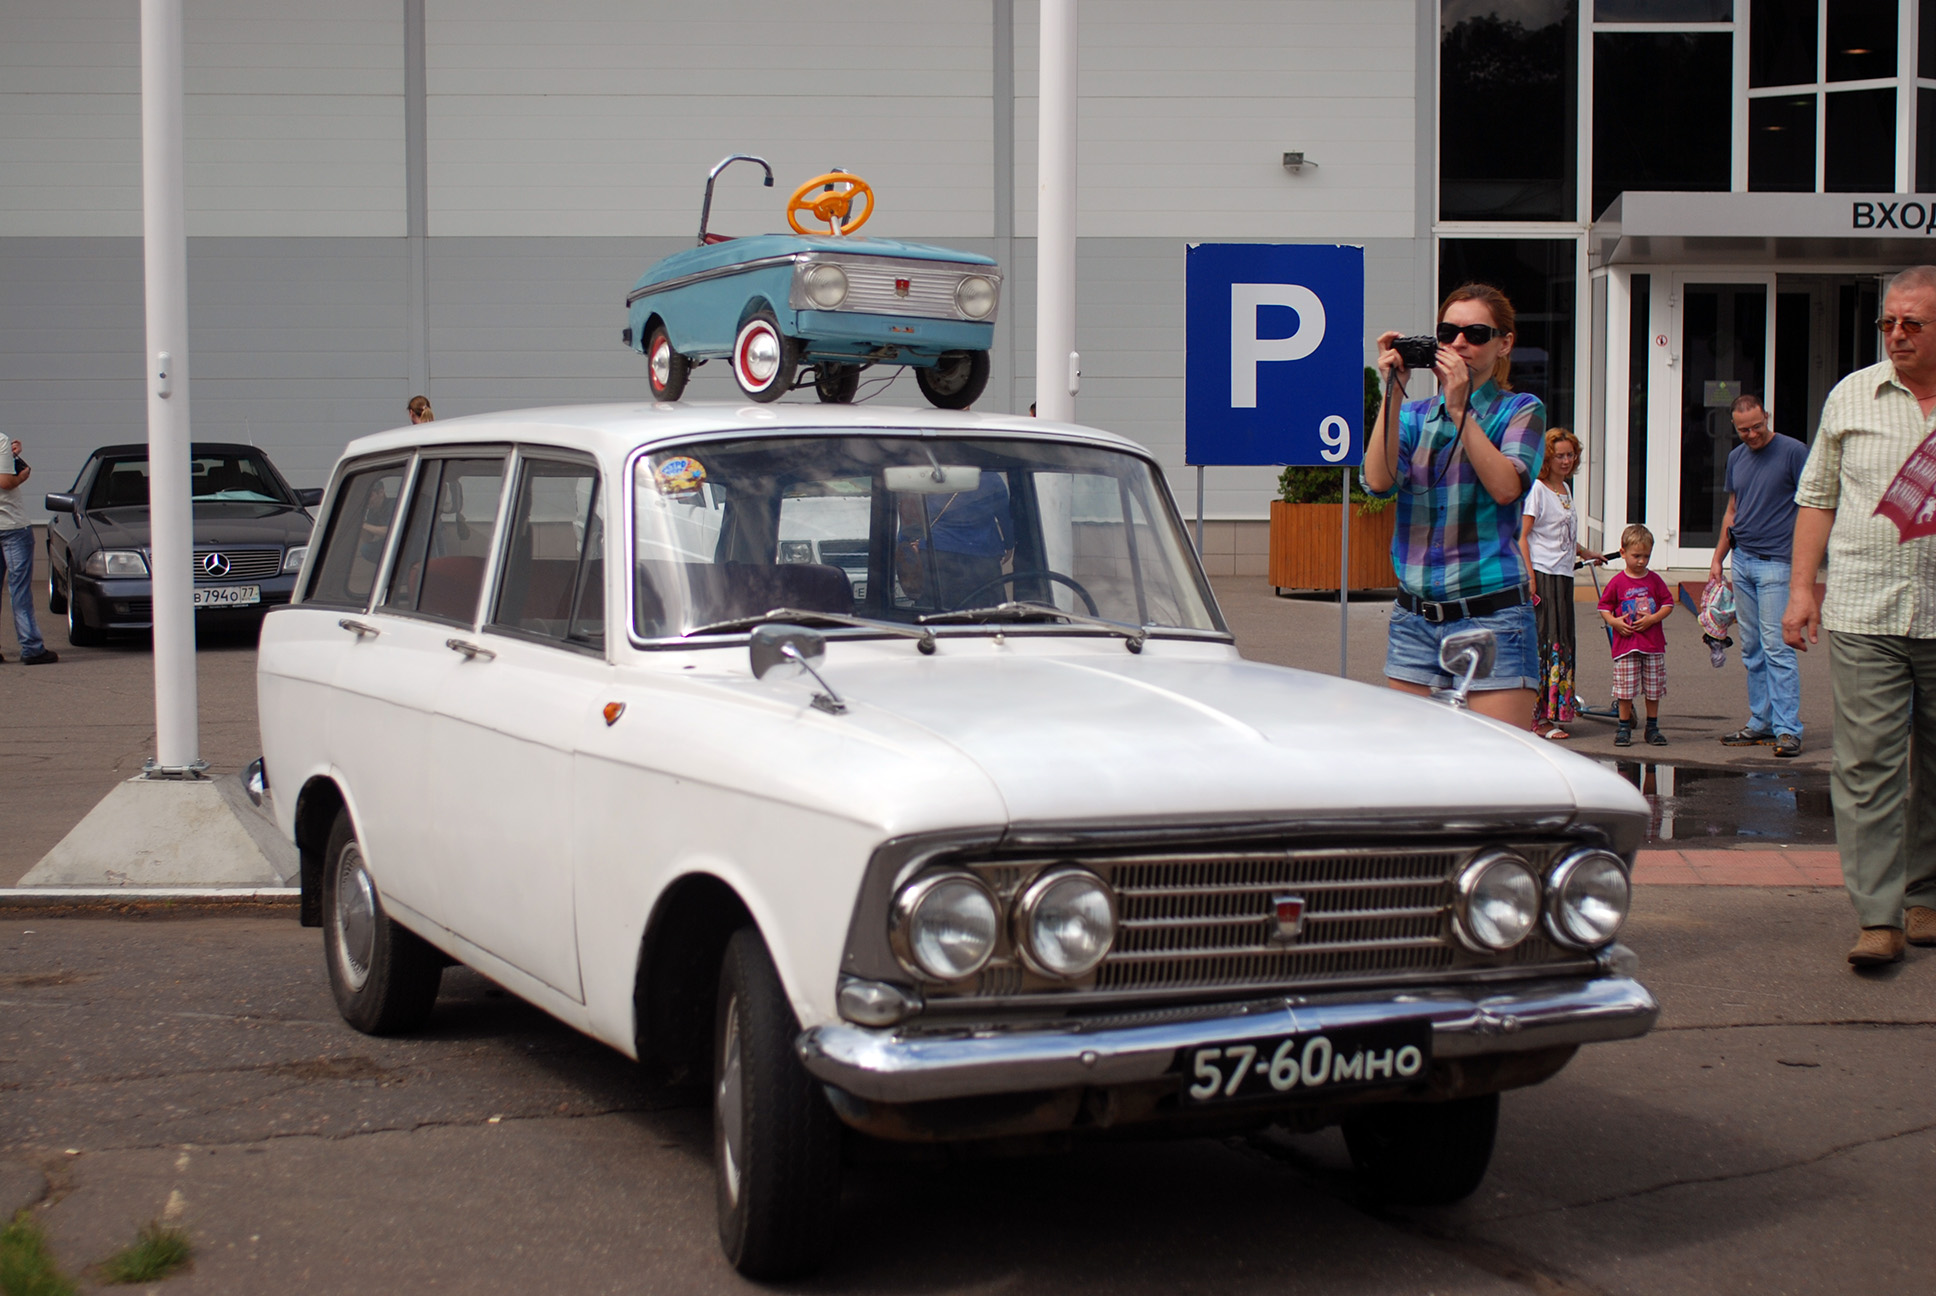
car, transport, europe, vehicle, park, nikon, vintage car, sedan, moscow, nikkor, russia, d80, 70300mm, moskau, nikond80, moscou, 70300mmf4556gvr, sokolniki, antique car, land vehicle, automobile make, compact car, family car